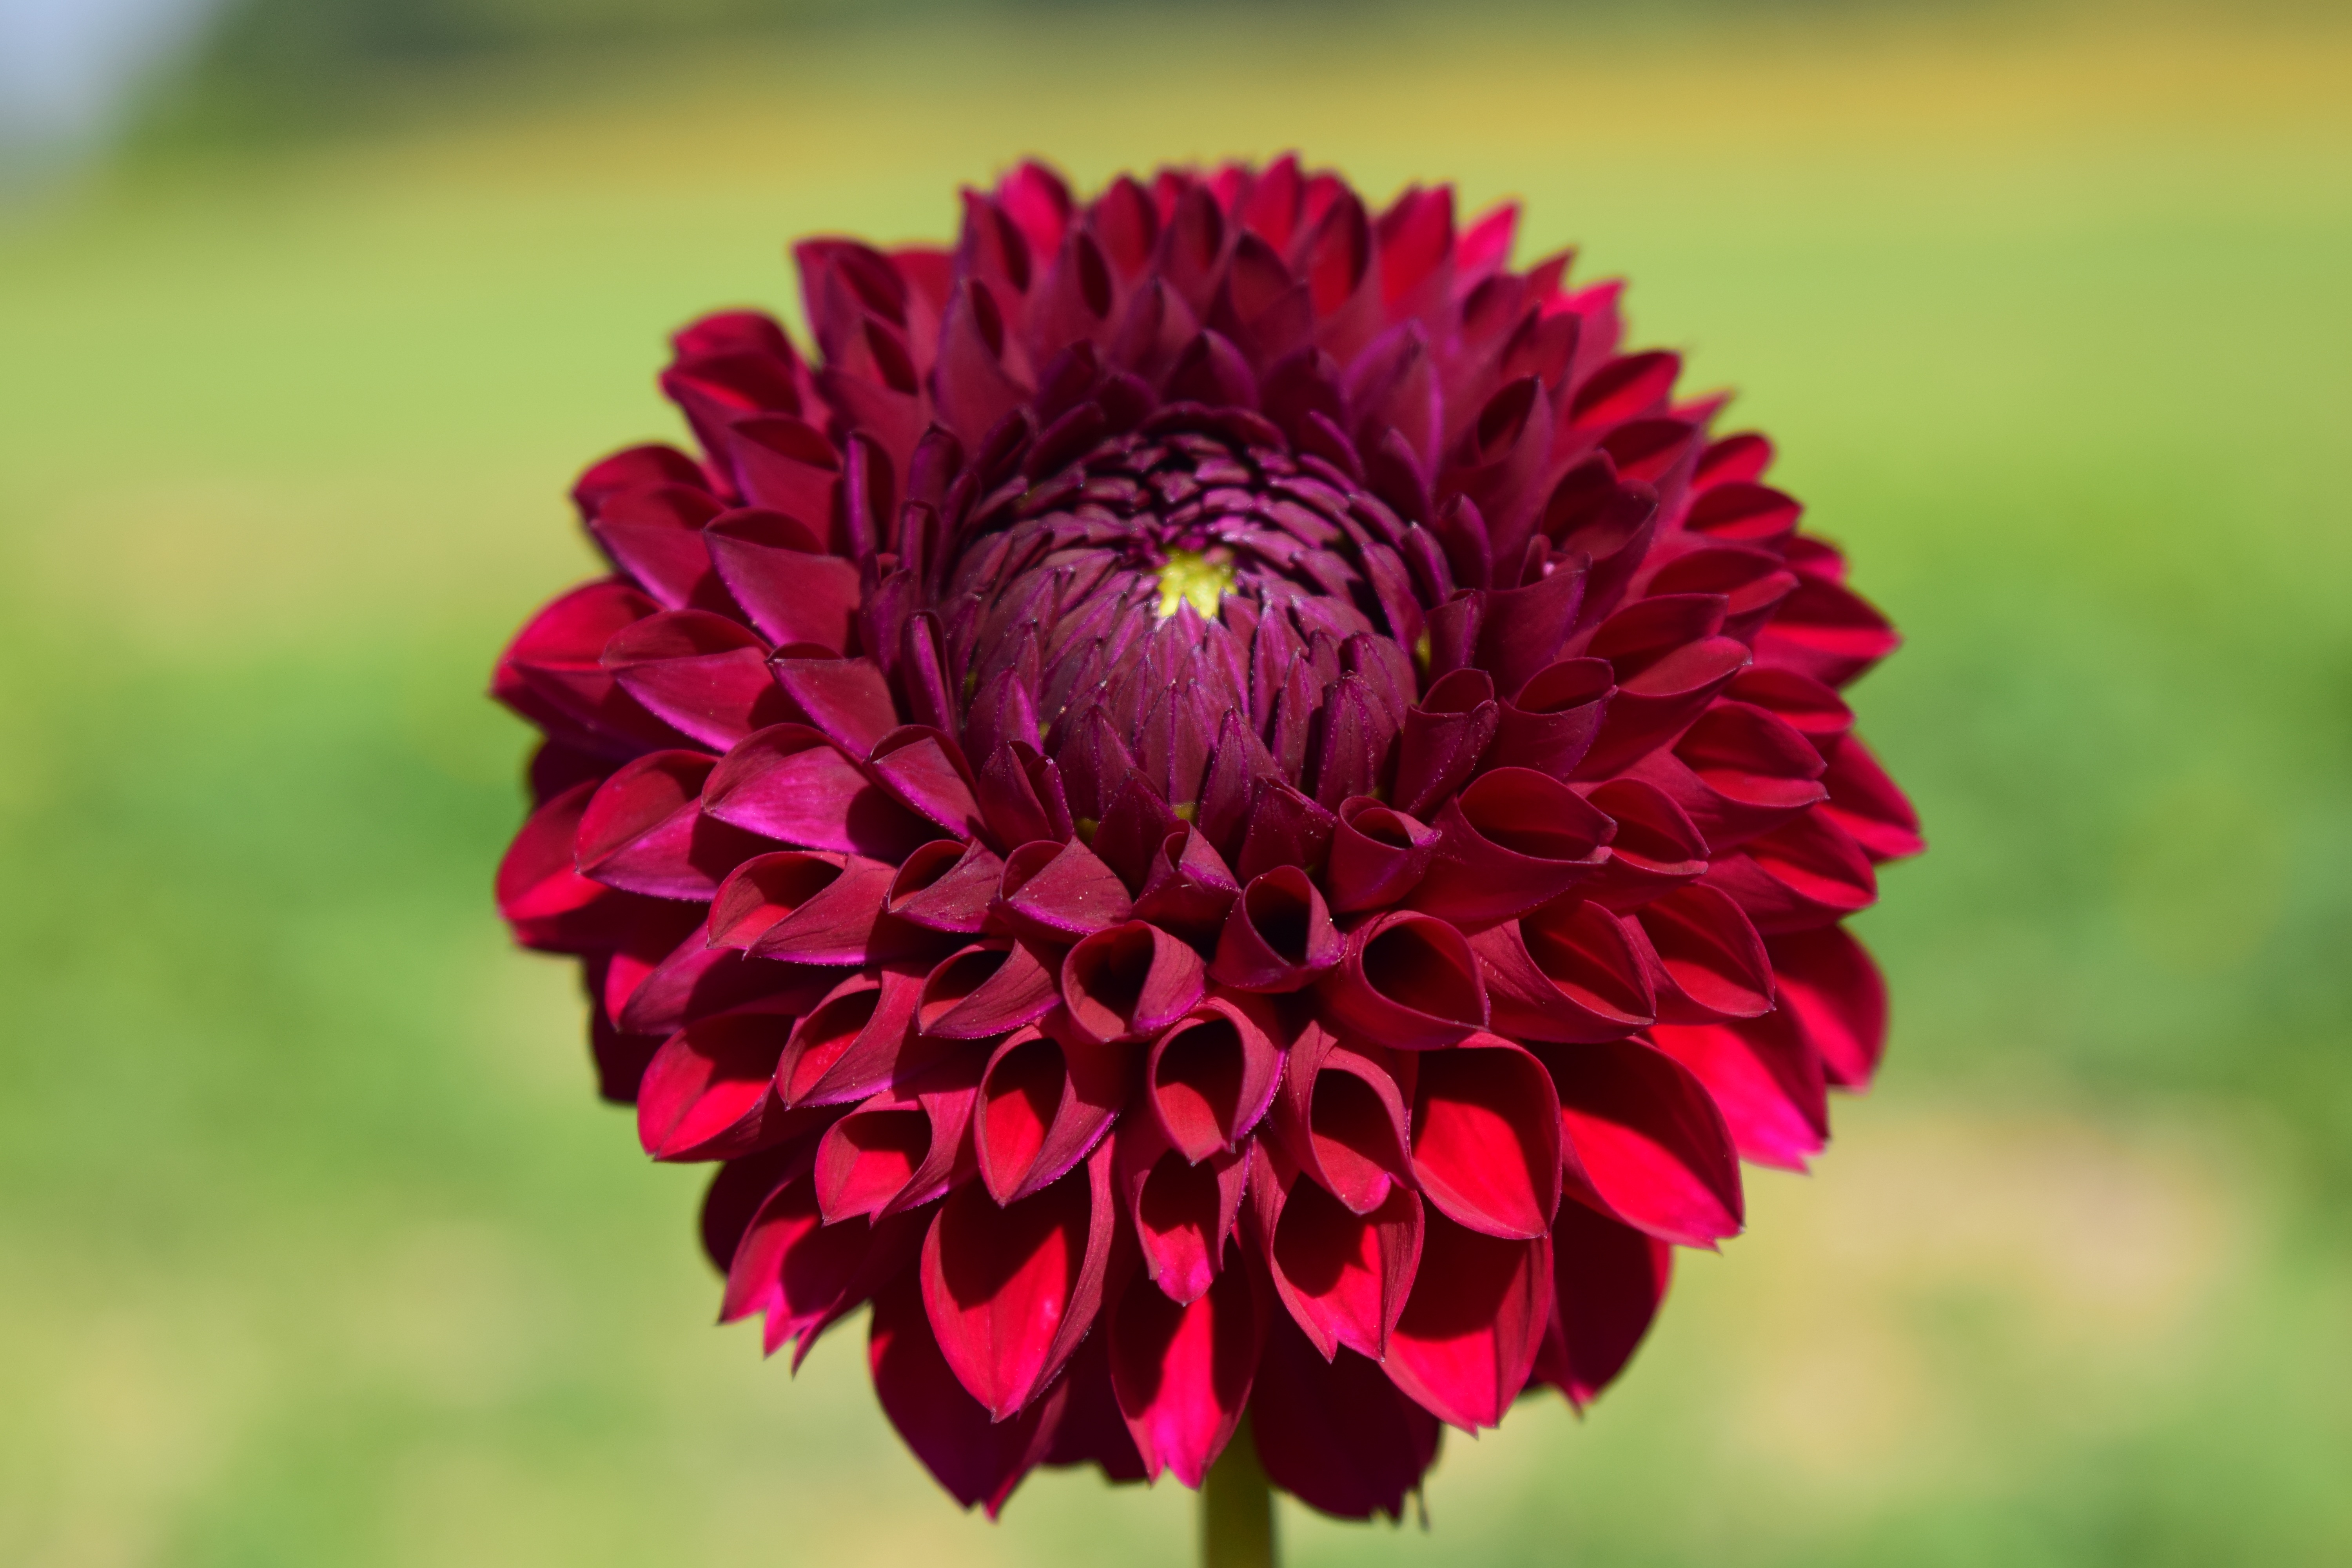
blossom, plant, flower, petal, bloom, red, botany, close, flora, map, close up, dahlia, postcard, flower garden, late summer, dahlia garden, greeting card, macro photography, flowering plant, daisy family, annual plant, plant stem, land plant